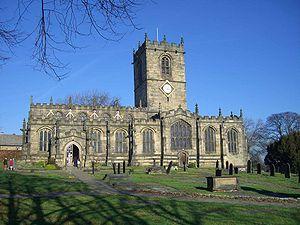
Ecclesfield est une ville anglaise dans le Yorkshire du Sud.